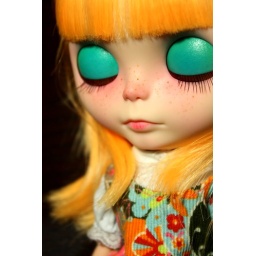
Textured glossy lids in robin egg blue to green gradient.